Sirocco (parrot)

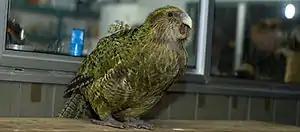
Sirocco guards the hut during the 2008 breeding season.

Sirocco was hatched on 23 March 1997 on the island bird sanctuary of Codfish Island off the west coast of Stewart Island, south of the New Zealand mainland. At three weeks old he suffered a respiratory illness, which led to him being removed from the care of his mother and hand-raised by Department of Conservation rangers.